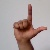
The image shows a hand gesture representing the letter 'L' in Indian Sign Language.